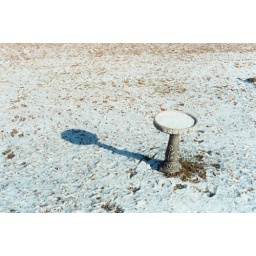
The bird fountain in the field after the snow. Taken with a Rollei 35 using Lomography 400 film.